Takinoue, Hokkaido

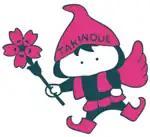
Pikoro, the town's mascot

Takinoue's mascot is . She is a sakura fairy. Using her sakura wand, she can grant anyone wishes. She is also known to make music. She is unveiled in 1991.